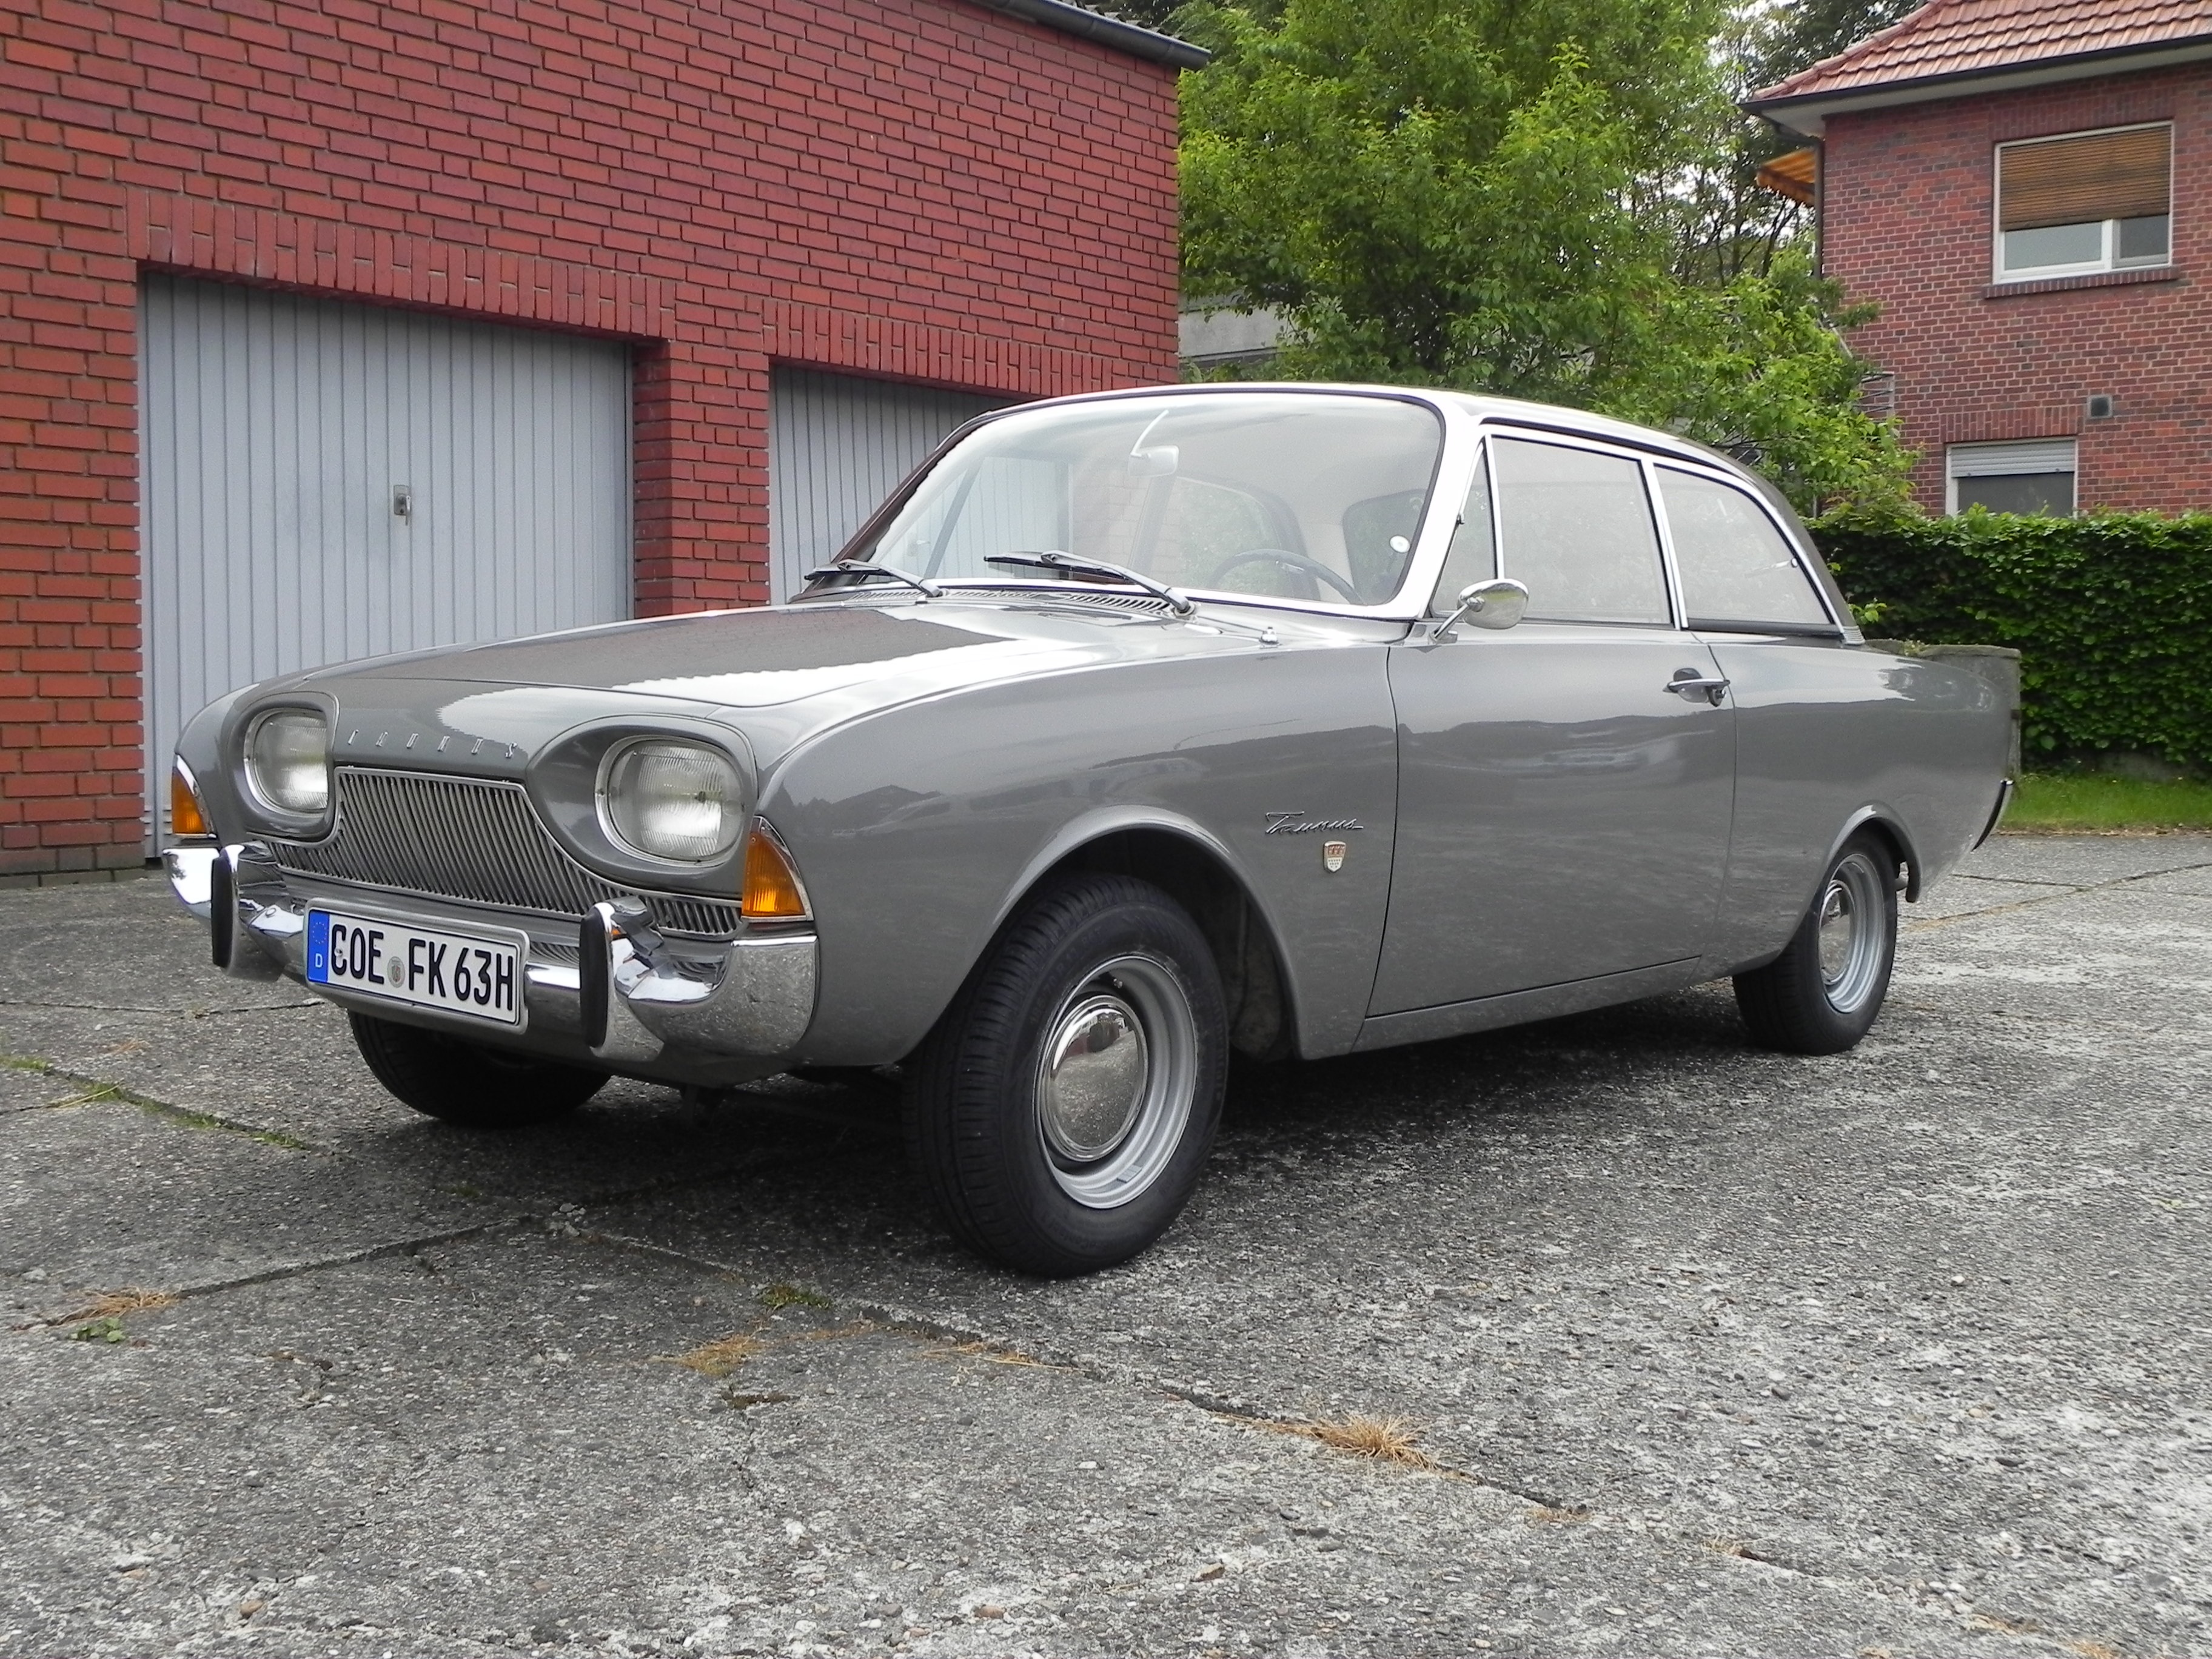
car, vehicle, sports car, ford, sedan, oldtimer, land vehicle, automobile make, compact car, family car, executive car